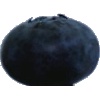
Label: Blueberry 1